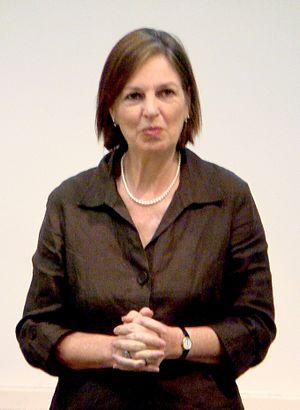
Tessa Ann Vosper Blackstone, baronne Blackstone, PC est une politicienne anglaise et administratrice d'université.